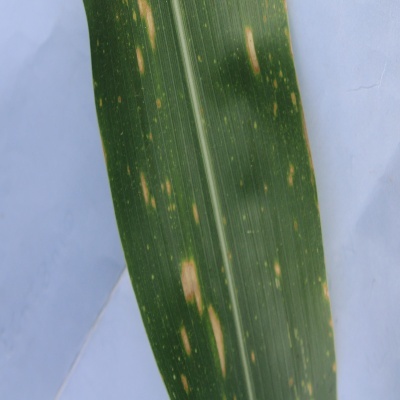
Label: Corn_(Maize)___Leaf_Spot